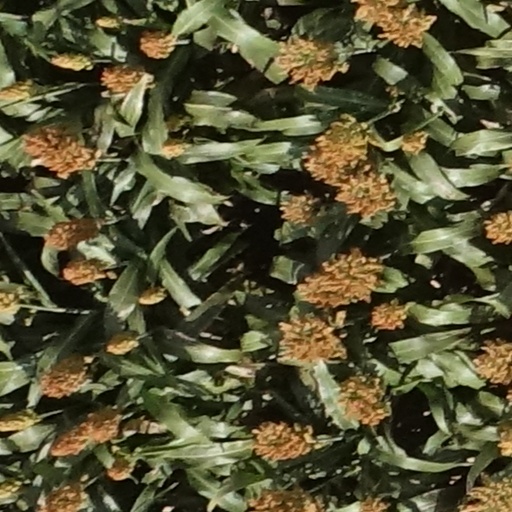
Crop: sorghum